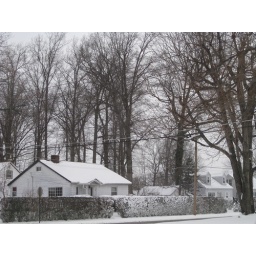
::whistles:: ...walking in a winter wonderland&amp;quot; across the street from old house